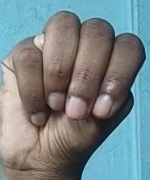
ASL sign: M